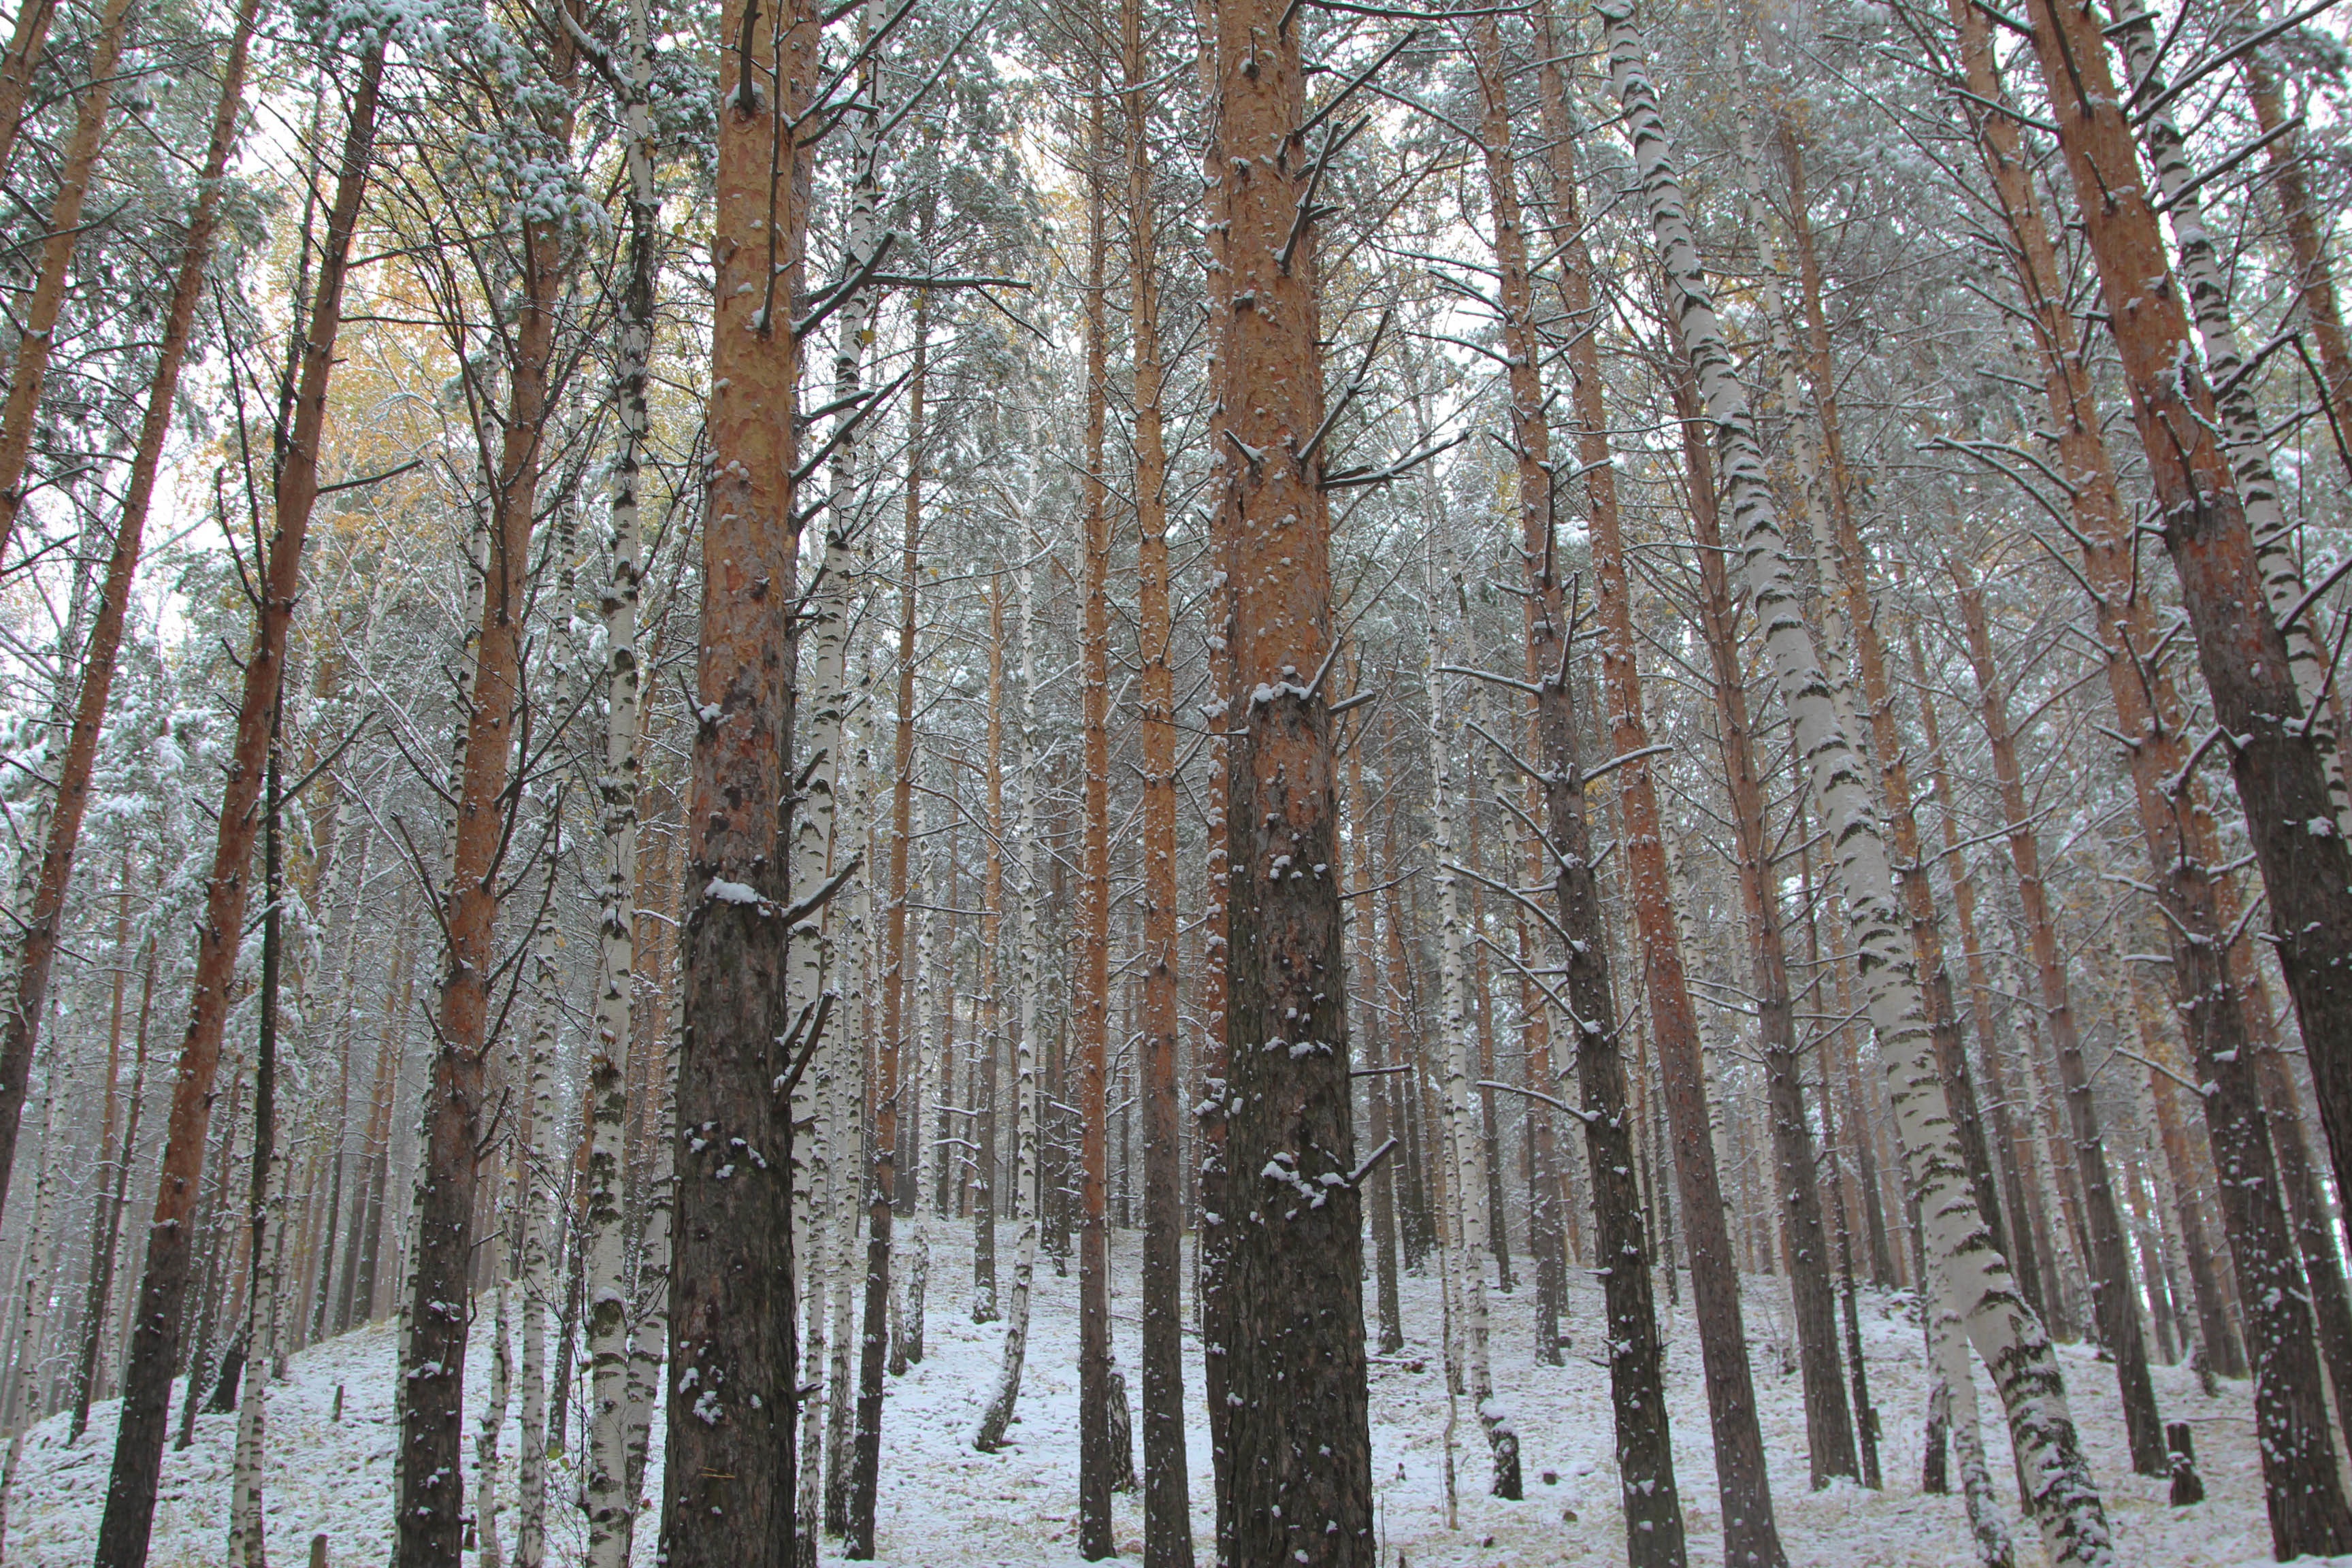
tree, forest, branch, snow, winter, plant, trunk, ice, birch, weather, season, spruce, grove, woodland, habitat, ecosystem, freezing, biome, natural environment, woody plant, temperate broadleaf and mixed forest, temperate coniferous forest, land plant